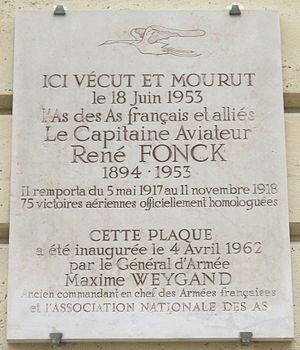
Plaque commémorative, 3 rue du Cirque, Paris 8e.«
René Fonck, né à Saulcy-sur-Meurthe le 27 mars 1894 et mort dans le 8ᵉ arrondissement de Paris le 18 juin 1953, est un aviateur et homme politique français.